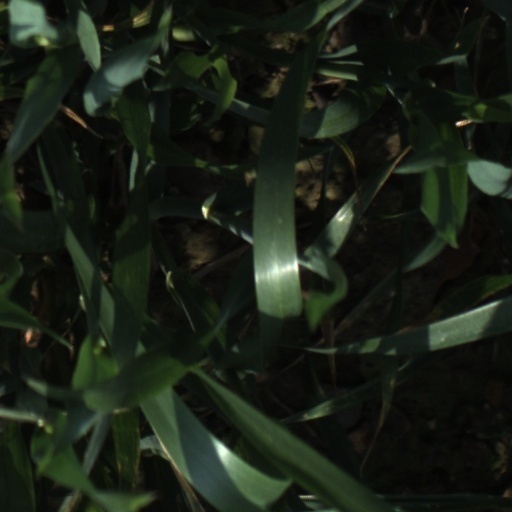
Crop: wheat